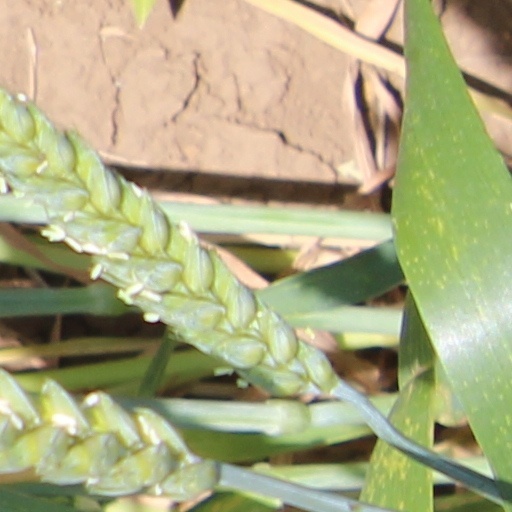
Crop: wheat